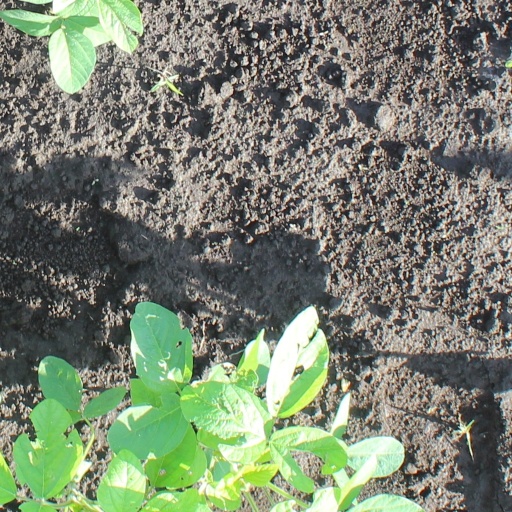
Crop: soybean